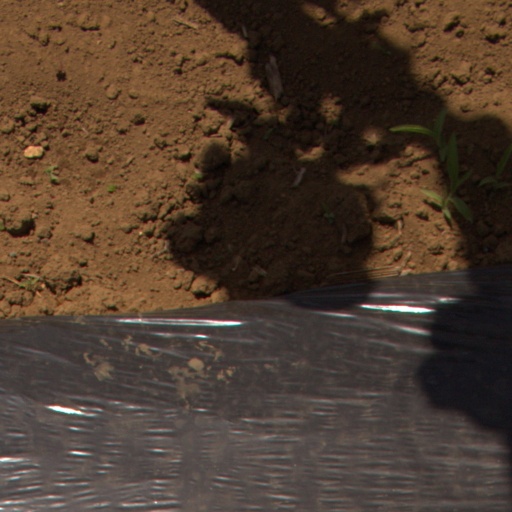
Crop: Jerusalem artichoke